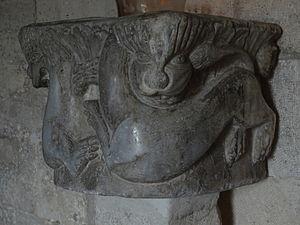
Saint-Michel-l'Observatoire est une commune française située dans le département des Alpes-de-Haute-Provence en région Provence-Alpes-Côte d'Azur.